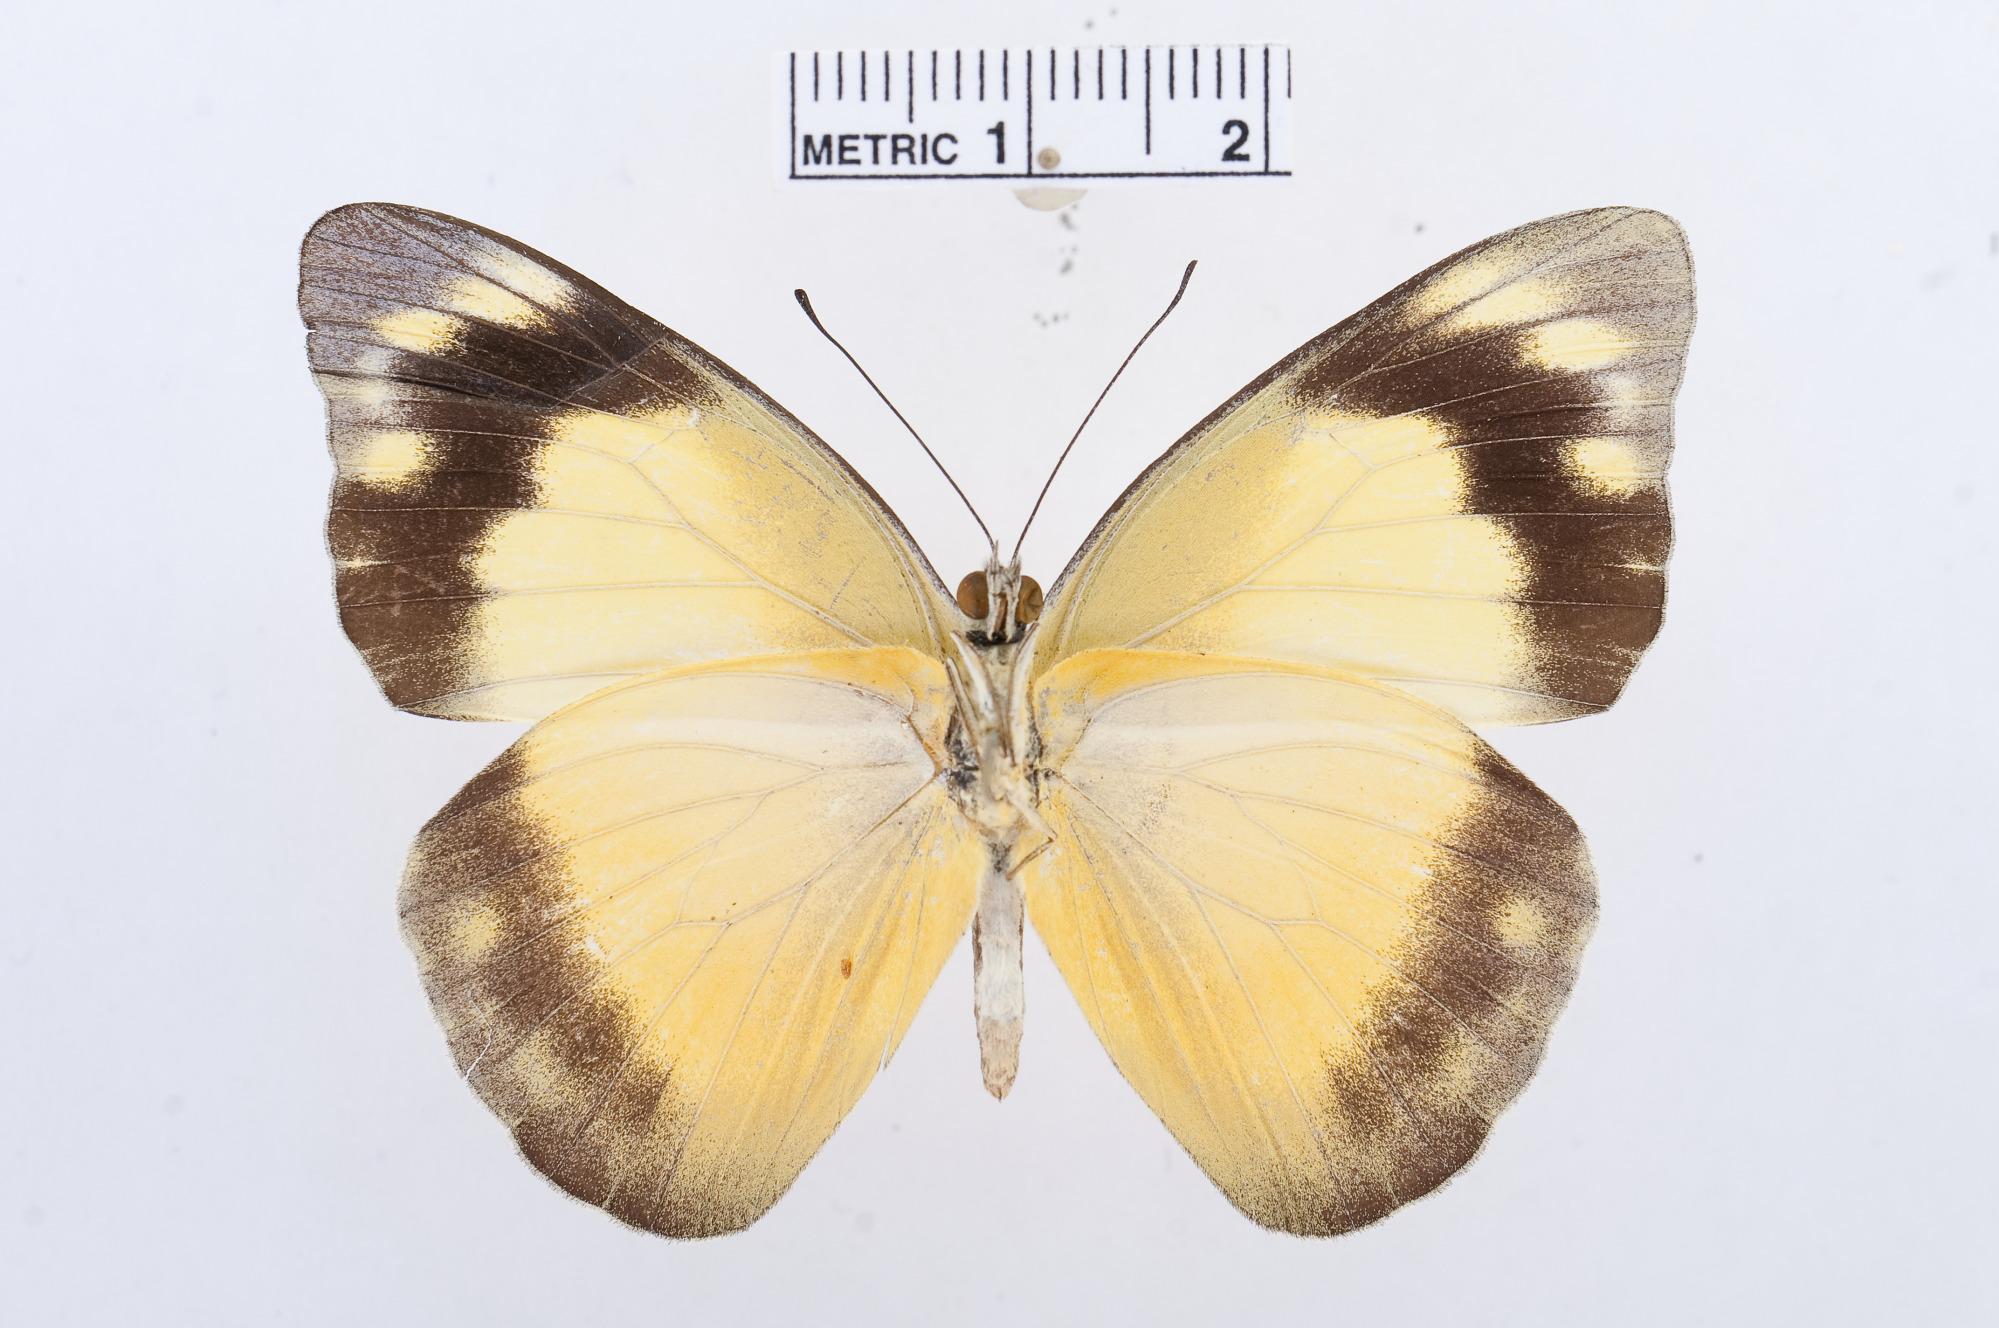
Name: Appias celestina
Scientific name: Appias celestina
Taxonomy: Animalia, Arthropoda, Hexapoda, Insecta, Lepidoptera, Pieridae, Pierinae